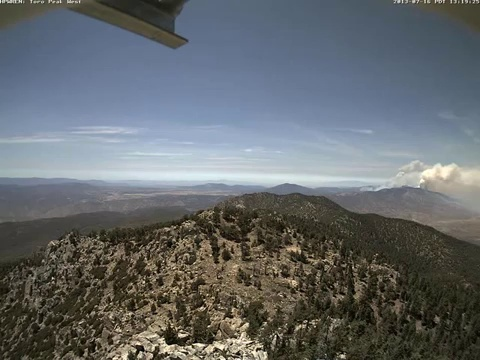
Fire: no
Smoke: yes